Steam cannon

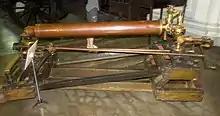
Experimental prototype of 17.5 mm steam cannon. Russian Empire, 1826–29.

The early device would consist of a large metal tube, preferably copper due to its high thermal conductivity, which would be placed in a furnace. One end of the tube would be capped and the other loaded with a projectile. Once the tube reached a high enough temperature, a small amount of water would be injected in behind the projectile. In theory, da Vinci believed the water would rapidly expand into vapour, blasting the projectile out of the front of the barrel.